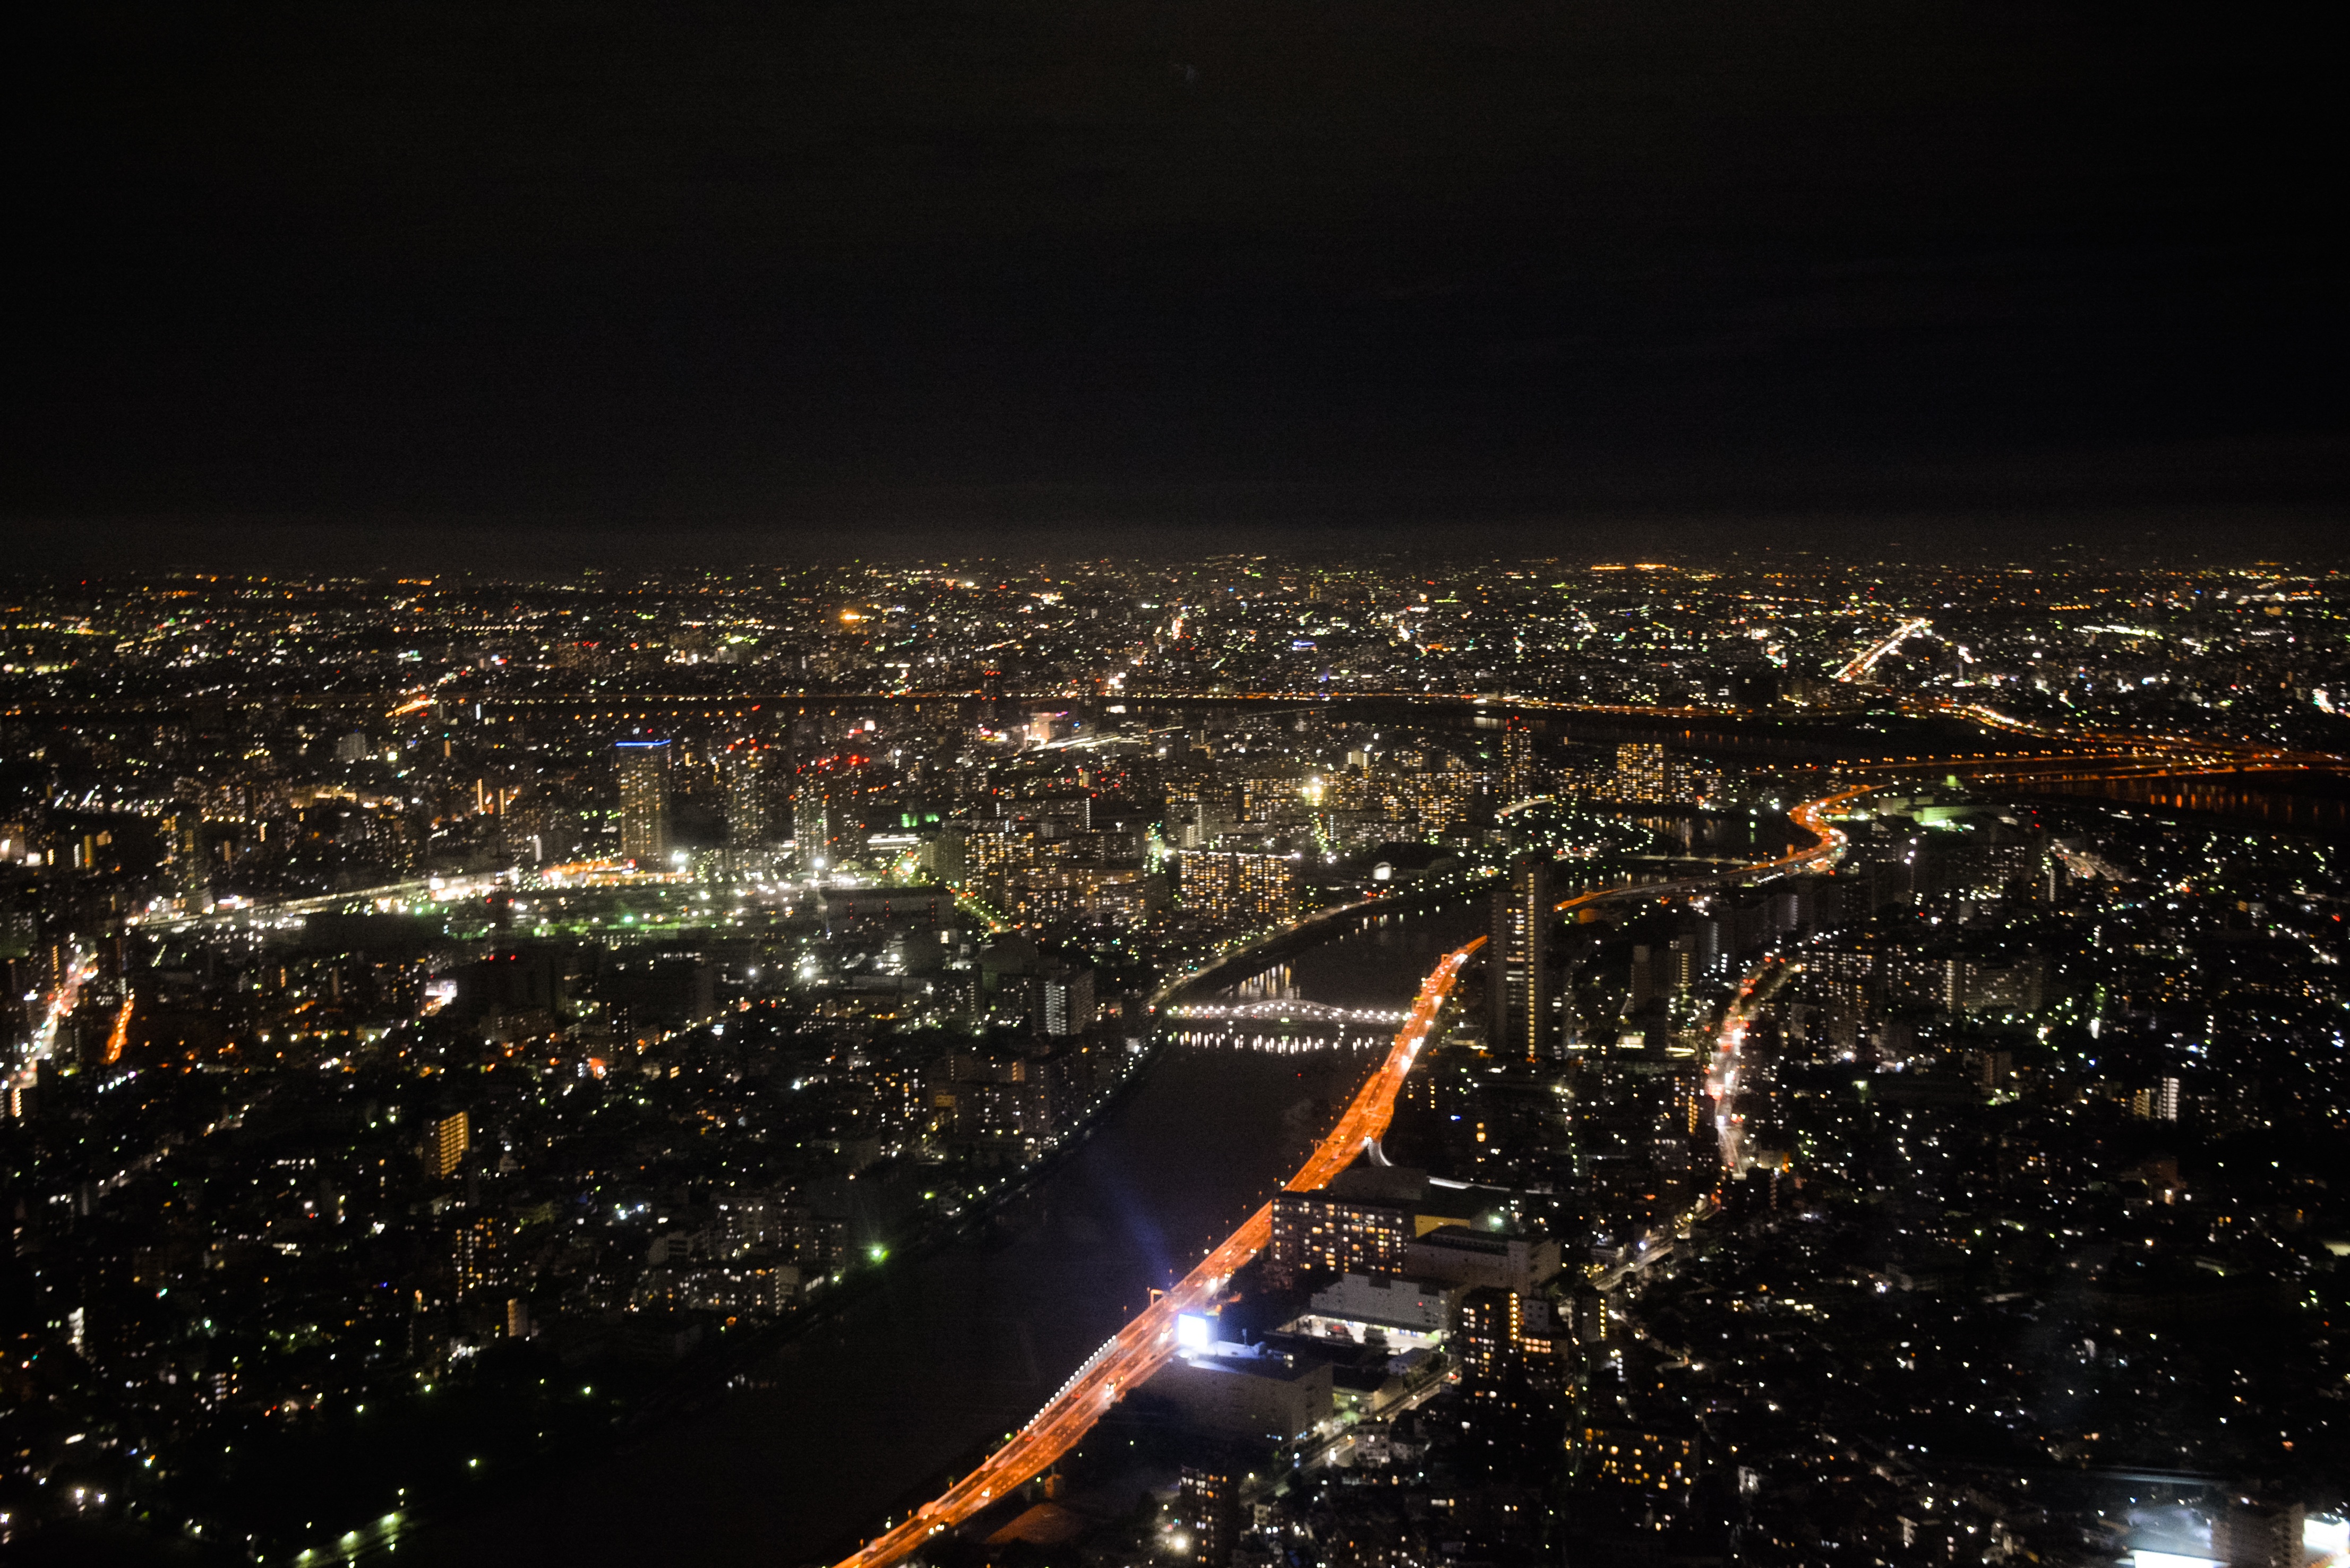
horizon, light, skyline, night, city, skyscraper, cityscape, dusk, evening, reflection, darkness, metropolis, aerial photography, urban area, human settlement, atmosphere of earth, metropolitan area